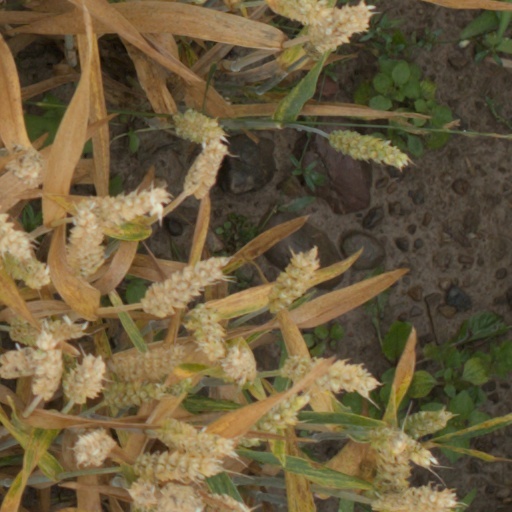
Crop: wheat